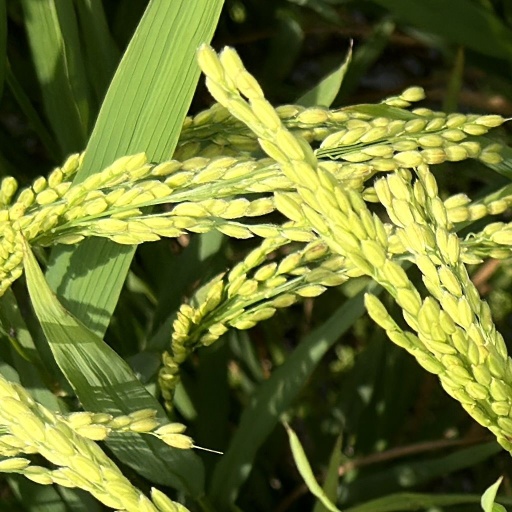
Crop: rice